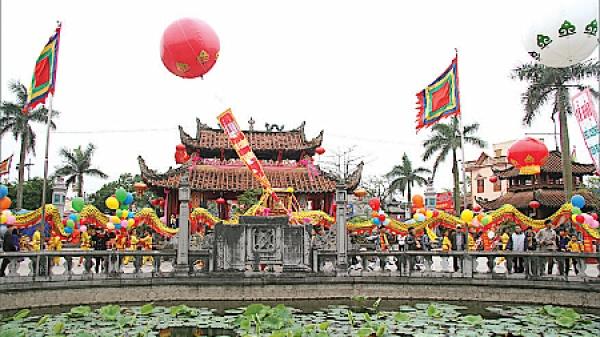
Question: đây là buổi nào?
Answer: đây là buổi sáng